Georges Closson

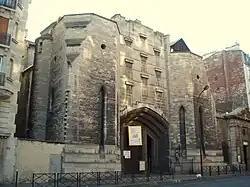
Original façade of the Basilica of Sainte-Jeanne-d'Arc

In 1926 Closson won a design competition for the new Basilica of Sainte-Jeanne-d'Arc in Paris over a competing design by Auguste Perret. The rejection of Perret's ambitious modern design in favor of Closson's more conservative design became a subject of controversy. Closson's design was itself less archeologically correct, nearer in style to the contemporary Église Saint-Pierre-de-Chaillot by Émile Bois. The new basilica was partially completed between 1928 and 1940. Construction was suspended by the Second World War. The church was completed in the 1960s to a more modern design by Pierre Isnard.